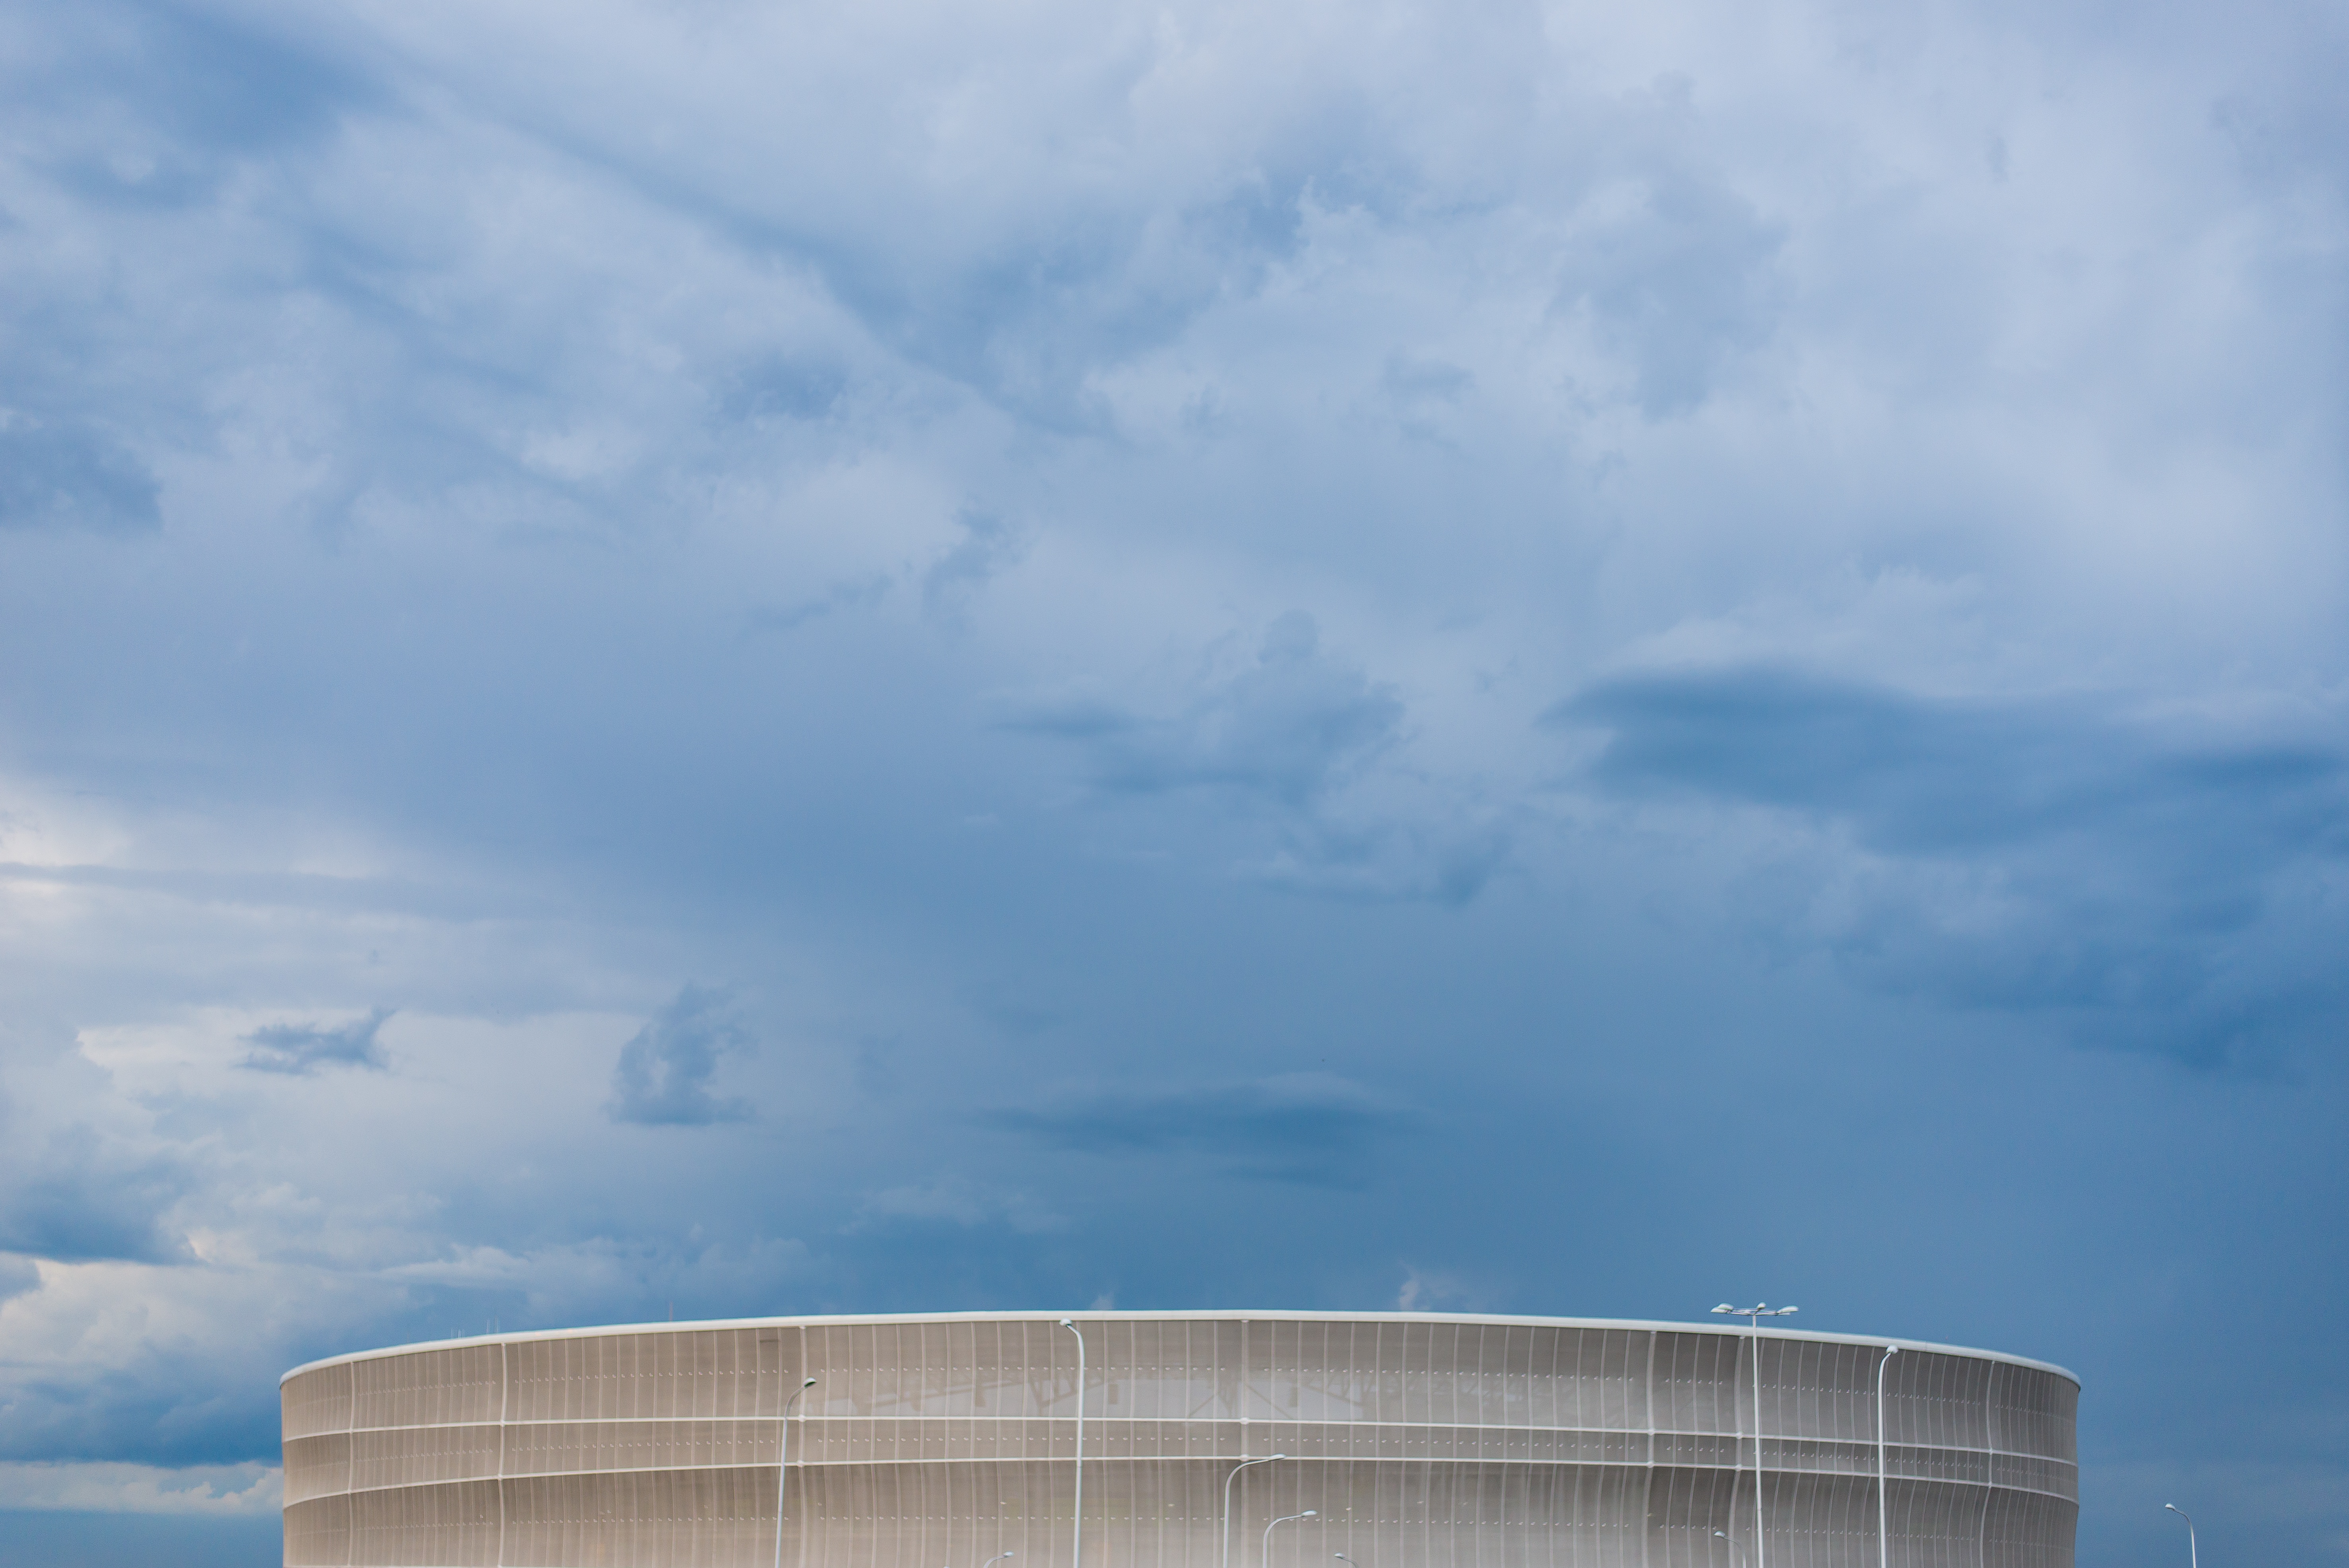
landscape, horizon, cloud, architecture, structure, sky, sport, traffic, sunlight, building, city, travel, europe, landmark, blue, tourism, stadium, lights, poland, public, euro, european, polska, wroclaw, wroc aw, meteorological phenomenon, atmosphere of earth